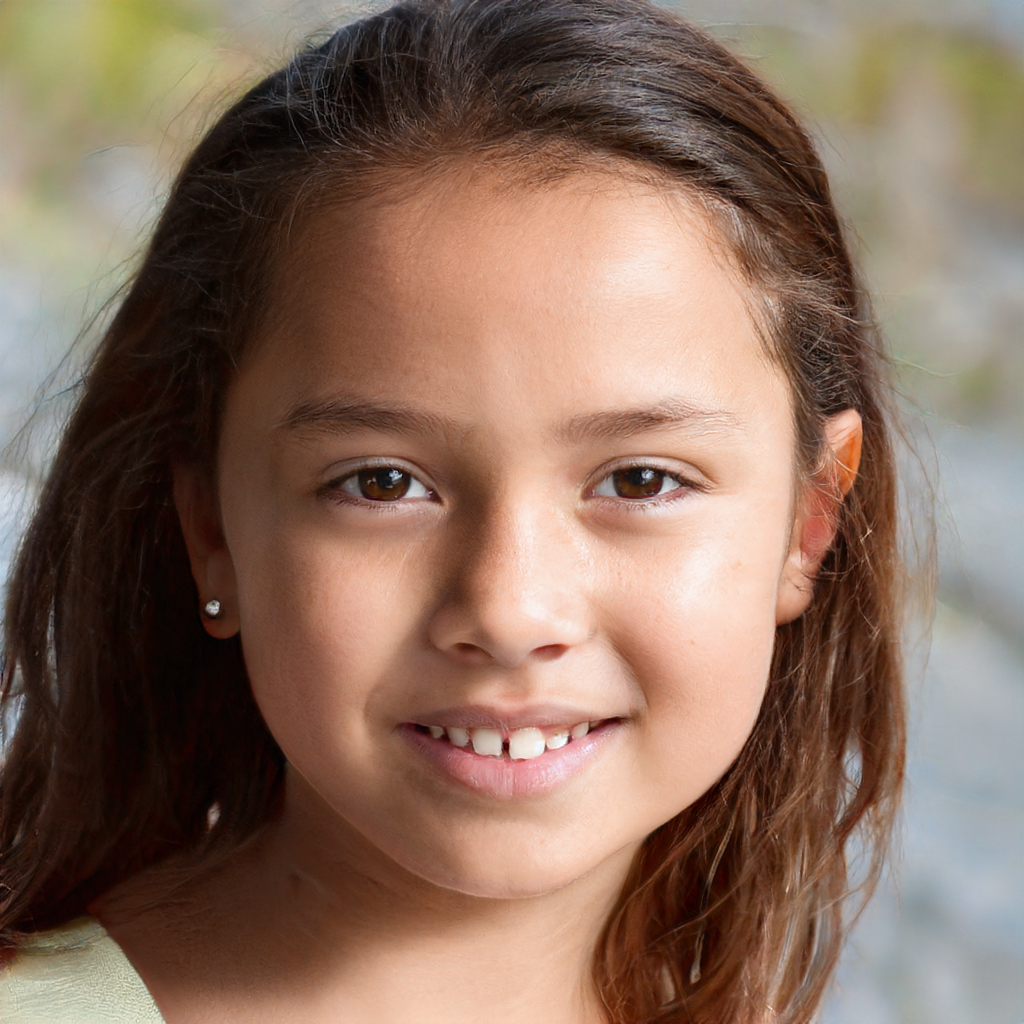
Label: Colored